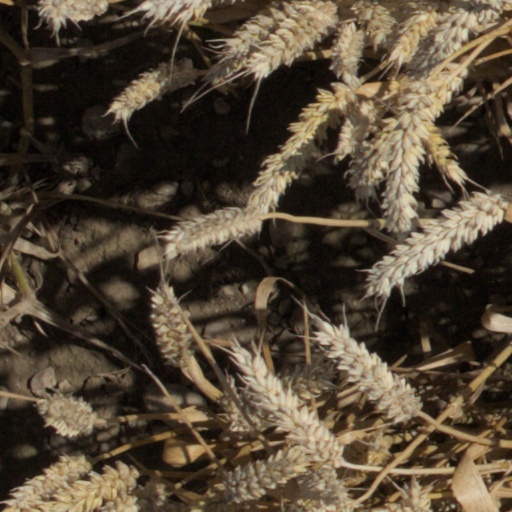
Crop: wheat